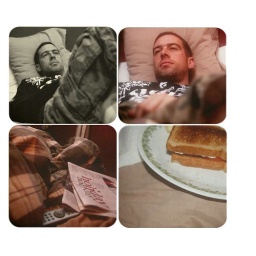
eat breakfast in bed. read the paper and snuggle up to the cutest boy you can find.